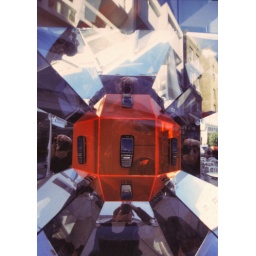
Market Street, Cambridge, UK, in a cell phone shop window display.